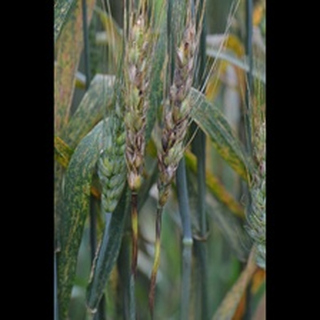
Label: wheat_tan_spot